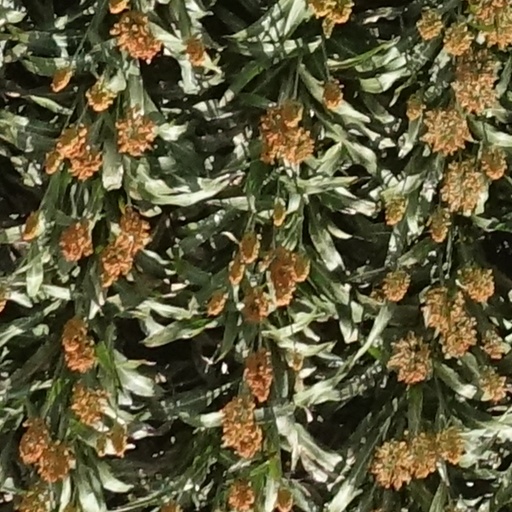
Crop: sorghum